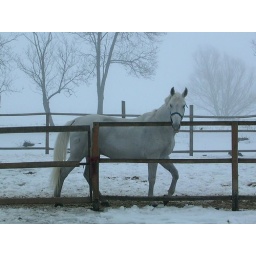
white horse in the fog